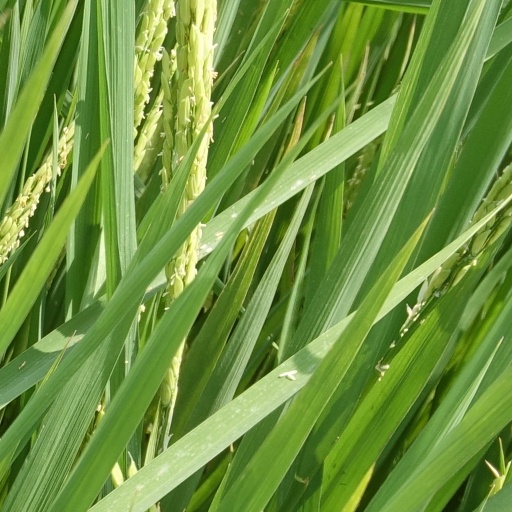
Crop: rice